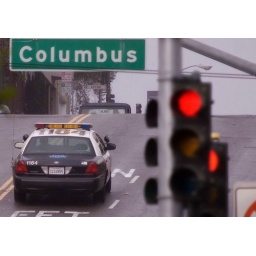
San Francisco patrol car climbing Bay street hill to Leavenworth street in Russian Hill area.